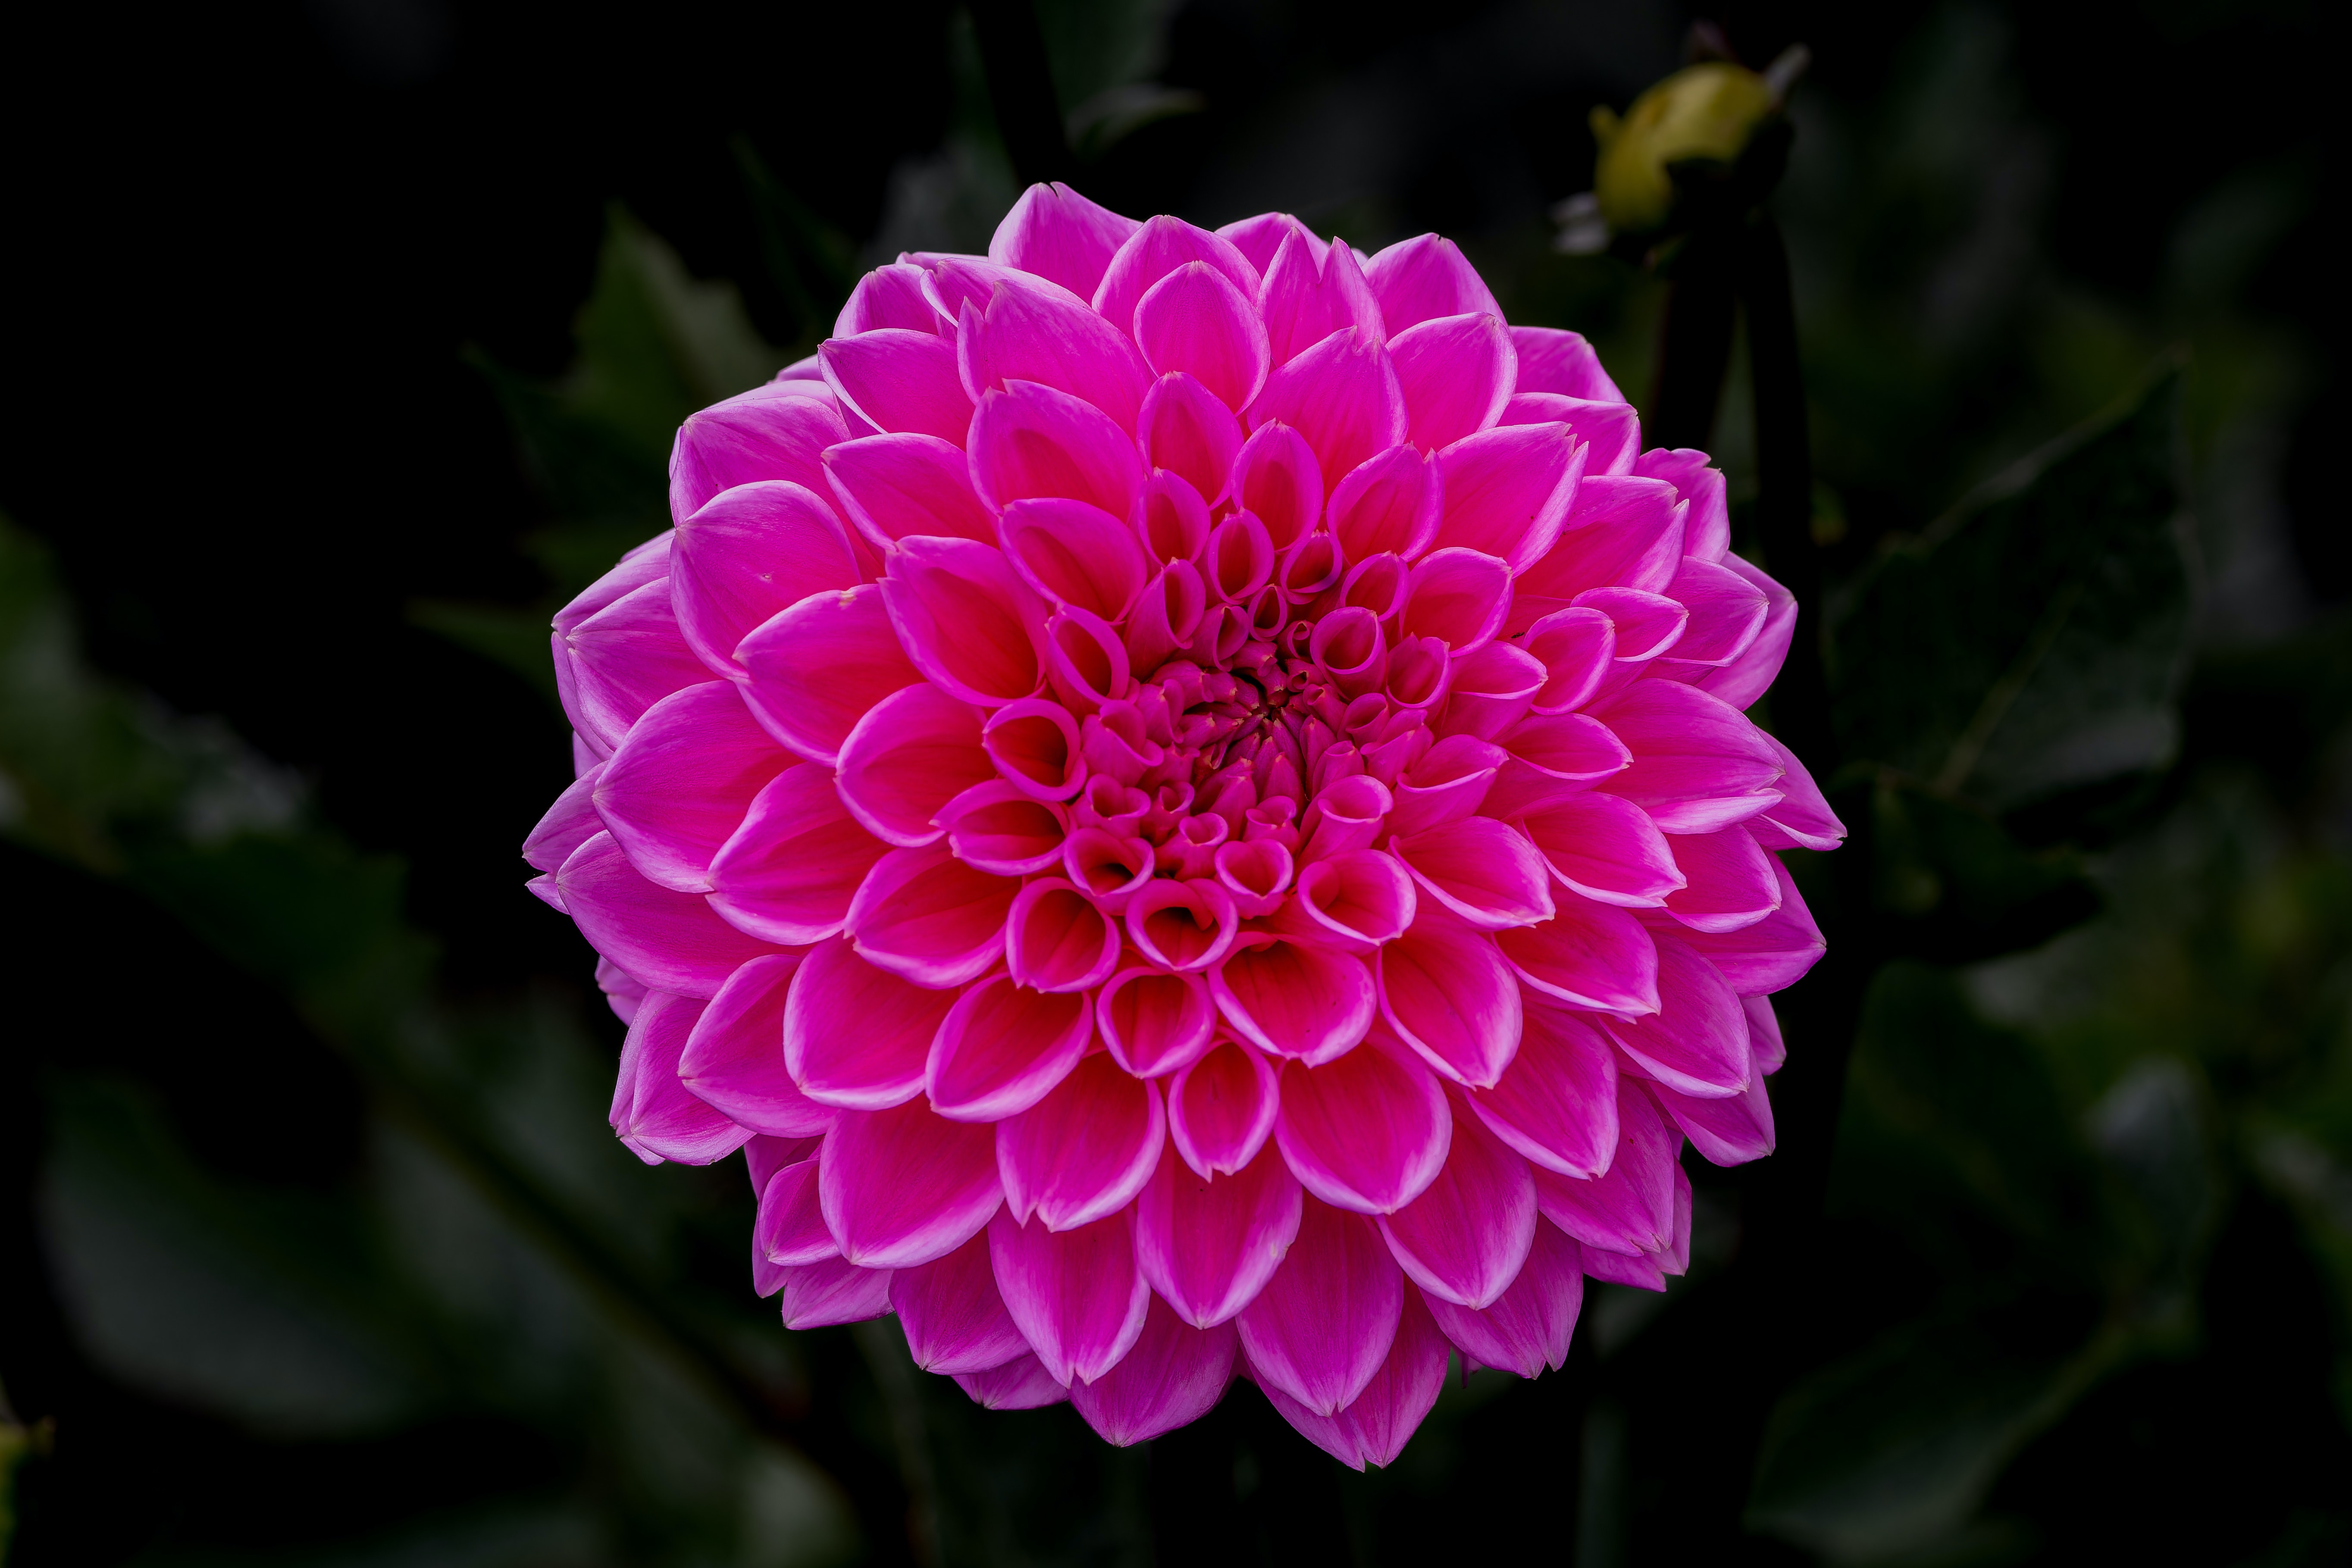
flower, plant, petal, pink, herbaceous plant, terrestrial plant, flowering plant, magenta, annual plant, close up, macro photography, event, symmetry, pattern, dahlia, wildflower, pollen, floral design, art, perennial plant, garden, subshrub, plant stem, peach, daisy family, Pedicel